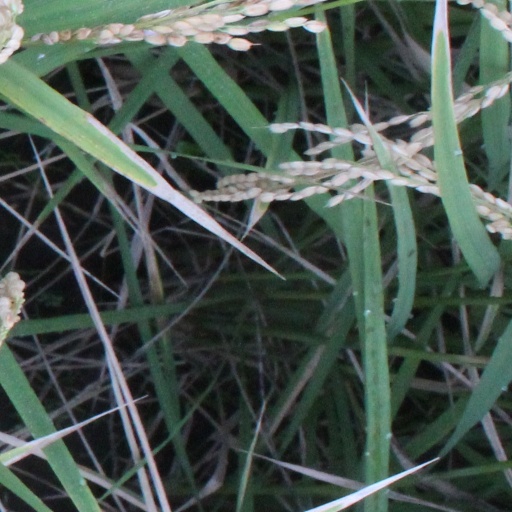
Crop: rice